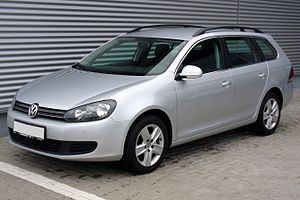
Volkswagen Golf Variant / Golf VI Variant (type 1K, 2009−2013)
Volkswagen Golf Variant (2009−2013)
Volkswagen Golf Variant er en stationcarmodel fra bilfabrikanten Volkswagen. Bilen findes indtil videre i fem forskellige generationer, som hver især er baseret på platformen fra den tilsvarende generation af hatchbacken Volkswagen Golf.